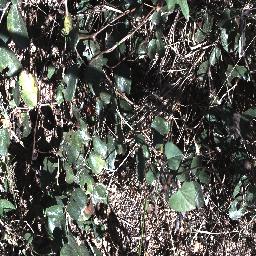
Label: chinee_apple